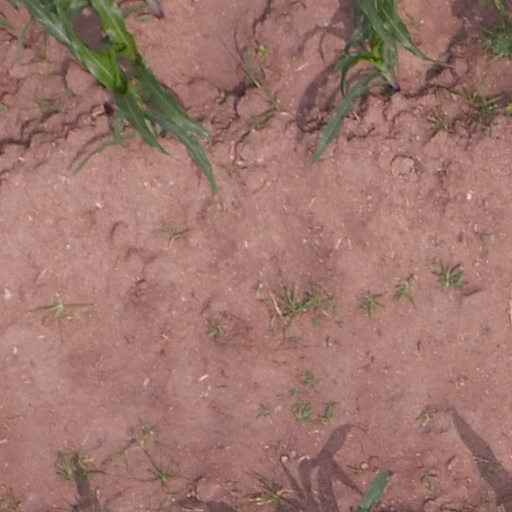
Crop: maize; corn